Kléber Argouac'h

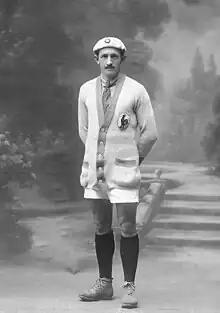

Kléber Argouac'h (14 January 1896 – 5 July 1946) was a French middle-distance runner. He competed in the men's 800 metres at the 1920 Summer Olympics.